Tripo Kokolja

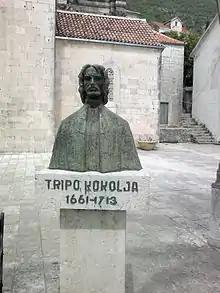
Bust of Tripo Kokolja in Perast

Tripo Kokolja also known as Trifone Cocchiglia (28 February 1661 – 18 October 1713) was a painter from the Bay of Kotor. He is chiefly remembered today for introducing the still life and landscape painting into the art of the eastern Adriatic.